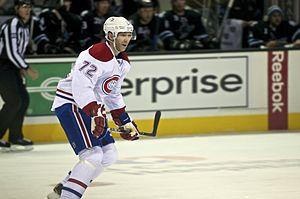
Erik Cole est un joueur de hockey sur glace professionnel américain. Il a été repêché par les Hurricanes de la Caroline lors du repêchage de 1998 de la Ligue nationale de hockey, à la 71ᵉ position.